Kingdom of Asturias

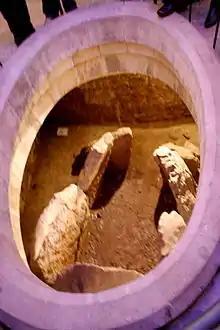
The Santa Cruz dolmen, burial place of chieftains of the Eastern Asturian area since Megalithic times.

When he succeeded his father Ramiro, Ordoño I (850–66) repressed a major revolt amongst the Basques in the east of the kingdom. In 859, Ordoño besieged the fortress of Albelda, built by Musa ibn Musa of the Banu Qasi, who had rebelled against Cordoba and became master of Zaragoza, Tudela, Huesca and Toledo. Musa attempted to lift the siege in alliance with his brother-in-law García Iñiguez, the king of Pamplona, whose small realm was threatened by the eastwards expansion of the Asturian monarchy. In the battle that followed, Musa was defeated and lost valuable treasures in the process, some of which were sent as a gift to Charles the Bald of Francia. Seven days after the victory, Albelda fell and, as the chronicler records, "its warriors were killed by the sword and the place itself was destroyed down to its foundations." Musa was wounded in the battle and died in 862/3; soon thereafter, Musa's son Lubb, governor of Toledo, submitted himself to the Asturian king for the rest of Ordoño's reign.